Jem (TV series)

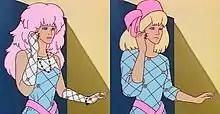
Jem and her true identity Jerrica Benton

The series revolves around Jerrica Benton, the owner and manager of Starlight Music, and her alter-ego Jem, lead singer of the rock group Jem and The Holograms. Jerrica adopts the persona of Jem with the help of a holographic computer, known as Synergy, which was built by Jerrica's father and is bequeathed to her after his death. Jem and The Holograms consists of Kimber Benton, Jerrica's younger sister, keyboardist, and main songwriter for the band; Aja Leith, Asian-American guitarist; Shana Elmsford, African-American, who plays the synth drums. Carmen "Raya" Alonso becomes the band's synth drummer after Shana briefly leaves the group to pursue a career in fashion. Upon her return to Jem and The Holograms, Shana becomes the band's bassist. Jem and The Holograms have two rival bands: The Misfits and The Stingers: